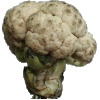
Label: Cauliflower 1